Jerry Stiller

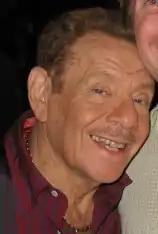
Stiller in 2006

After "Seinfeld" ended, Stiller had planned on retiring. However, Kevin James asked him to join the cast of "The King of Queens". James, who played the leading role of Doug Heffernan, had told Stiller that he needed him to have a successful show. Stiller agreed and played the role of Arthur Spooner, the father of Carrie Heffernan, from 1998 until 2007. Stiller said that this role tested his acting ability more than any other had, and that, before being a part of "The King of Queens", he only saw himself as a "decent actor".